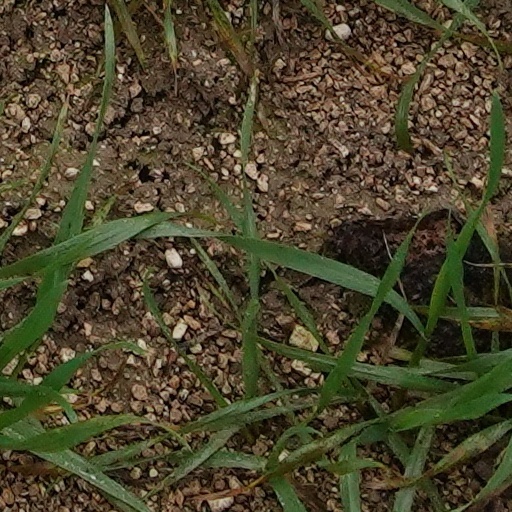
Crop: wheat